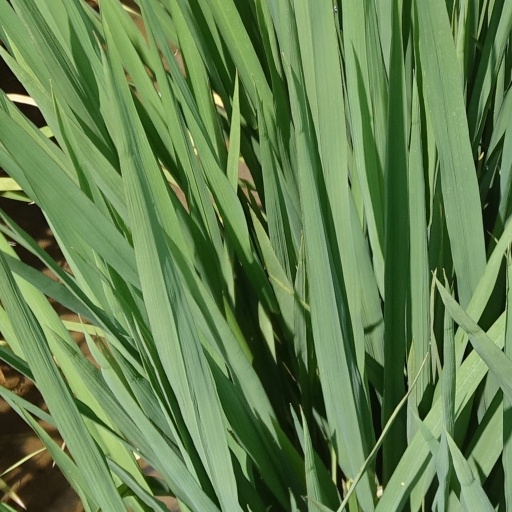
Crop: rice